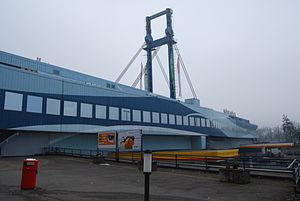
Un pont-restaurant est un restaurant bâti comme un pont au-dessus d'une voie de circulation routière. Il est de ce fait habituellement accessible par les deux côtés de la voie. La construction attire l'attention des automobilistes, qui localisent ainsi facilement l'aire de repos.